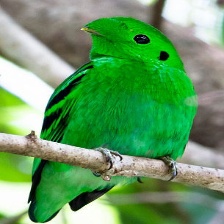
Species: GREEN BROADBILL
Scientific name: CALYPTOMENA VIRIDIS